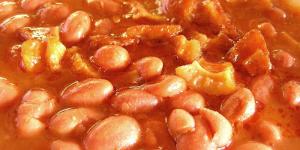
frijoles molidos